High Speed! Free! Starting Days

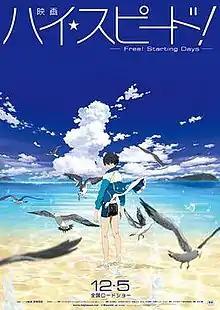
Theatrical release poster

is a 2015 Japanese animated film produced by Kyoto Animation and Animation Do. The plot is loosely based on the second volume of the "High Speed!" light novels by Koji Oji, the series that inspired the "Free!" animated series. The film centers on Haruka Nanase as a junior high student, where he and his friends learn the meaning of teamwork as they join the swim team.